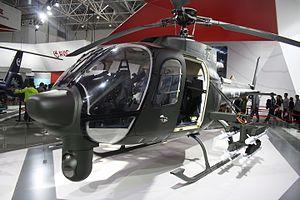
Le Changhe Z-11 est un hélicoptère utilitaire léger civil et militaire développé par Changhe Aircraft Industries Corporation sur la base de l'Eurocopter AS-350 Écureuil, qui effectua son premier vol en 1994. Toutefois, le Z-11 diverge du modèle original par la forme du nez et son électronique embarquée.
L'exposition d'aviation et aérospatial internationale de Chine, également appelé Airshow China ou Zhuhai Airshow est un salon qui se déroule tous les deux ans à l'Aéroport de Zhuhai-Jinwan, de Zhuhai, au Sud-ouest du delta de la rivière des Perles, dans la province du Guangdong, en République populaire de Chine.
L'aviation des forces terrestres de l'Armée populaire de libération créée en 1988 sont les forces de l'aviation légère de l'armée de terre chinoise.